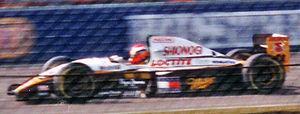
Résultats du Grand Prix automobile de Grande-Bretagne de Formule 1 1994 qui a eu lieu sur le circuit de Silverstone le 10 juillet.
Johnny Herbert est un pilote automobile anglais né le 25 juin 1964 à Romford, Londres. Il s'est notamment illustré en Formule 1, ainsi que dans les épreuves d'Endurance. En 161 départs en Formule 1, Herbert a inscrit un total de 98 points, remporté 3 victoires et décroché 7 podiums. En Endurance, il a notamment remporté les 24 Heures du Mans 1991.